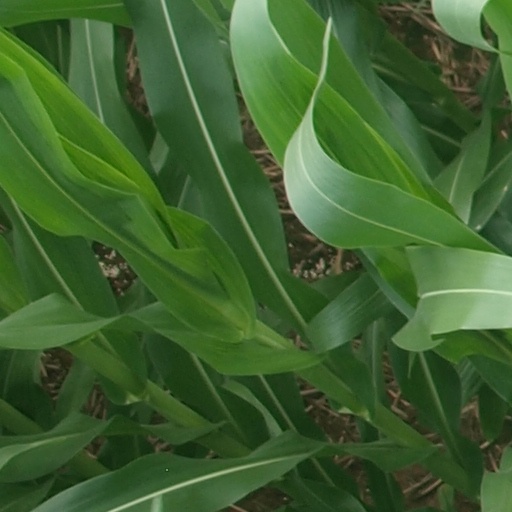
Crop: maize; corn